Montana (character)

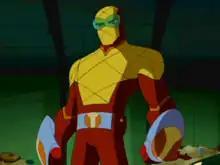
Montana as the Shocker in "The Spectacular Spider-Man"

Jackson Brice appears as the Shocker in "" (2017), portrayed by Logan Marshall-Green. This version is a member of Adrian Toomes' criminal enterprise and wields a modified version of Crossbones' vibration-emitting gauntlet. After being fired by Toomes for attracting Spider-Man's attention, Brice threatens to expose the operation to Toomes' family. While trying to intimidate Brice, Toomes inadvertently kills him before giving the gauntlet and Shocker mantle to Herman Schultz.